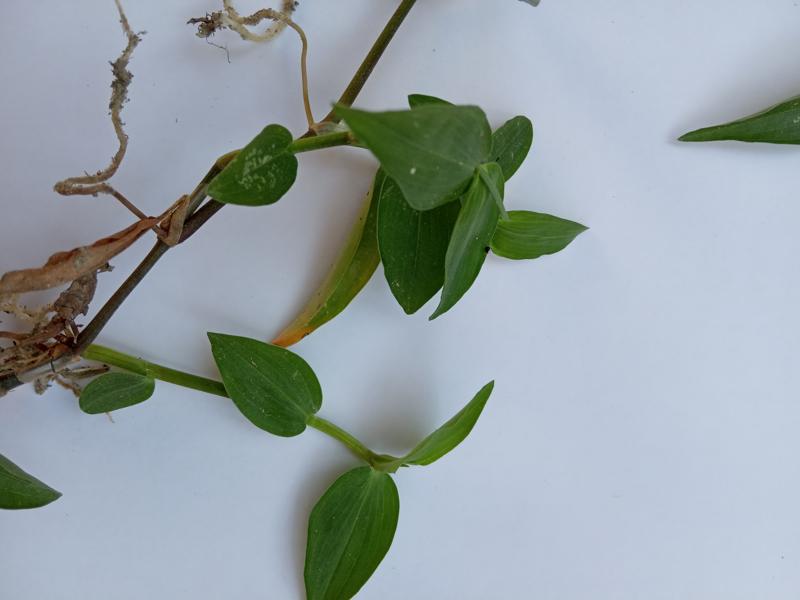
Weed species: Commelina benghalensis